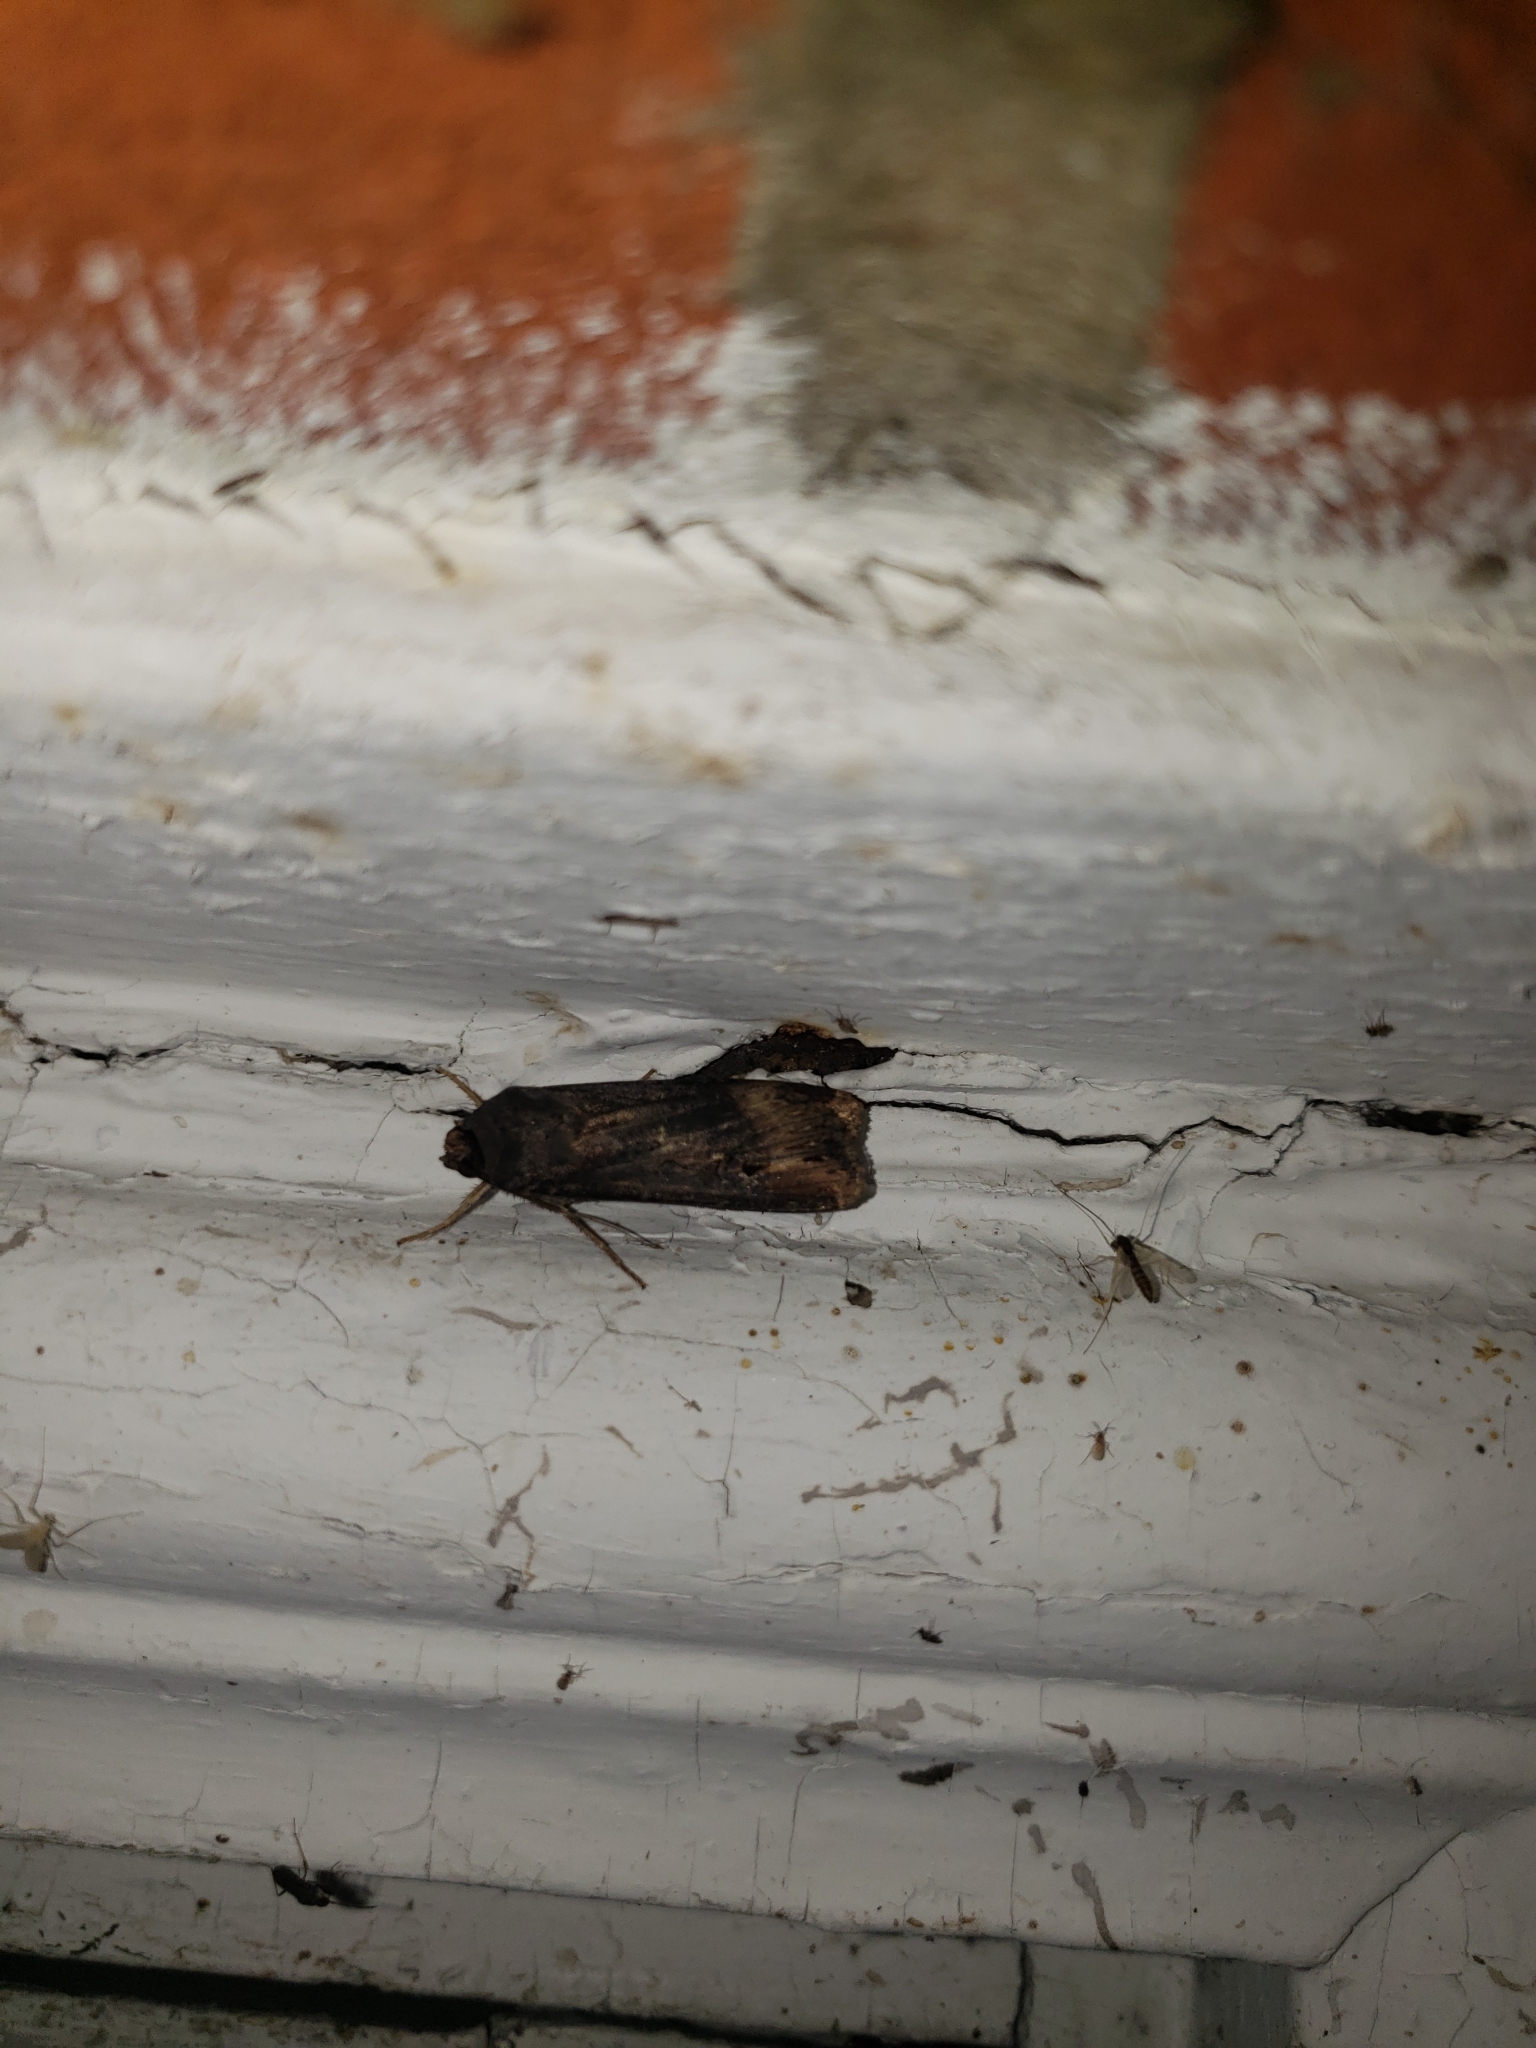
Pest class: cutworms